A History of the Birds of Europe

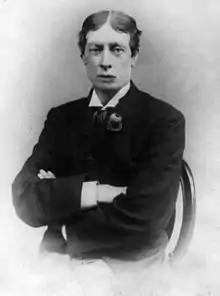
Man in Victorian clothing

In an age before modern cameras and binoculars, nineteenth century ornithology was dominated by the collection of eggs taken from the nest and birds obtained through shooting. The corpses were skinned, preserved with arsenical soap, and sometimes stuffed for display. Ornithologists acquired birds and eggs through their own shooting and collecting activities, by purchases from bird markets, auctions and commercial dealers, and through exchanges with other collectors.